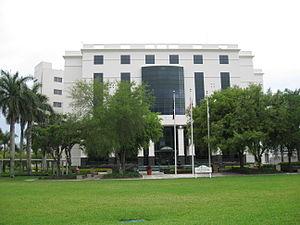
Le comté de Collier, en anglais : Collier County, est un comté situé dans l'État de Floride, aux États-Unis. Sa population était de 321 520 habitants en 2010. Son siège est la ville de Naples. Le comté a été fondé en 1923 et doit son nom à Barron Collier, promoteur immobilier.